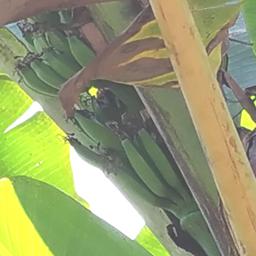
Label: JAHAJI FRUIT